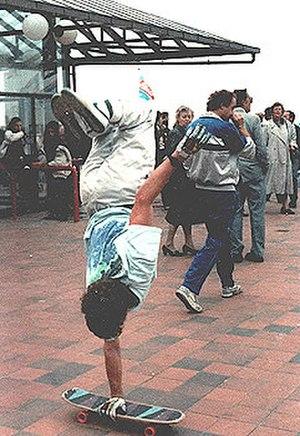
Un skateboard ou skate ou plus rarement une planche à roulettes est un objet composé d'un plateau sous lequel sont fixés deux essieux maintenant chacun deux roues.